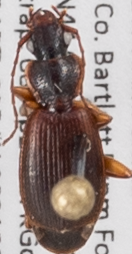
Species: Cymindis cribricollis
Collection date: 2021-09-08
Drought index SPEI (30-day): -0.438
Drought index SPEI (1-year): -0.922
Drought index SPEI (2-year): -0.676